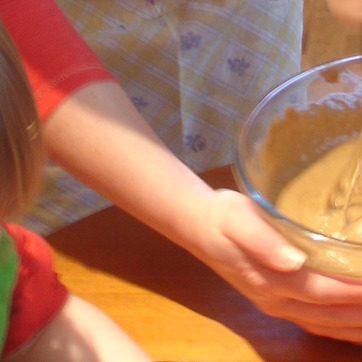
Material: skin